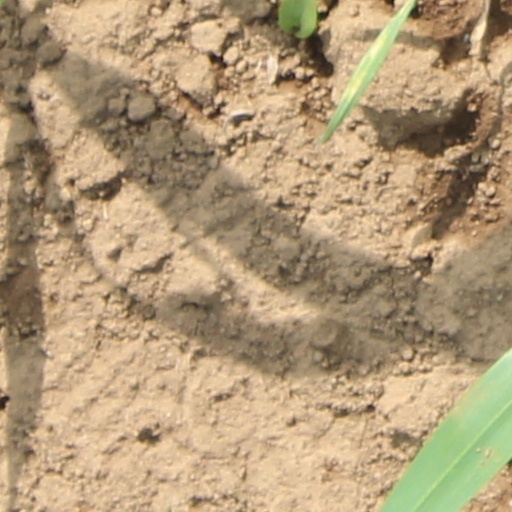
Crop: wheat